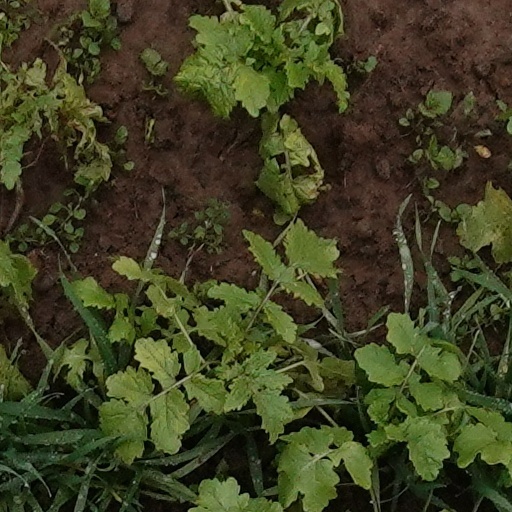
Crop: wheat